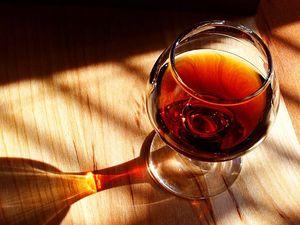
Un verre de Porto.